Flamborough—Glanbrook (provincial electoral district)

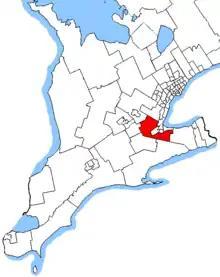

Flamborough—Glanbrook is a provincial electoral district in Ontario, Canada. It elects one member to the Legislative Assembly of Ontario. The riding was created in 2015.